One Million Dollar Paranormal Challenge

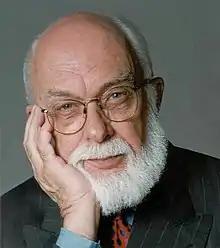
James Randi, founder of the James Randi Educational Foundation

James Randi developed the idea for the challenge during a radio panel discussion when a parapsychologist challenged him to "put [his] money where [his] mouth is." In 1964, Randi offered a $1,000 prize, soon increasing it to $10,000. Later, Lexington Broadcasting wanted Randi to do a show called the $100,000 Psychic Prize, so they added $90,000 to the original $10,000 raised by Randi. Finally, in 1996, one of his friends, Internet pioneer Rick Adams, donated $1 million for the prize. The prize is sometimes referred to in the media as the "Randi Prize".